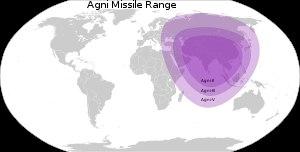
Agni est une famille de missiles balistiques à tête nucléaire développée par l'Inde. Les premiers développements remontent aux années 1980 et l'Agni I première version à courte portée devient opérationnel et est déployé en 2007. Plusieurs versions de portée moyenne de plus en plus importante sont développés et deviennent opérationnels par la suite : Agni II, Agni III, Agni IV. L'Agni V a effectué plusieurs tirs réussis depuis 2012 et devrait devenir opérationnel en 2020 tandis que le premier missile balistique à longue portée indien est en cours de développement en 2019. Ces missiles emportent selon les versions une charge utile comprise entre 1 et 2 tonnes constituée par une charge nucléaire unique d'une puissance de 40 kilotonnes d'équivalent TNT.